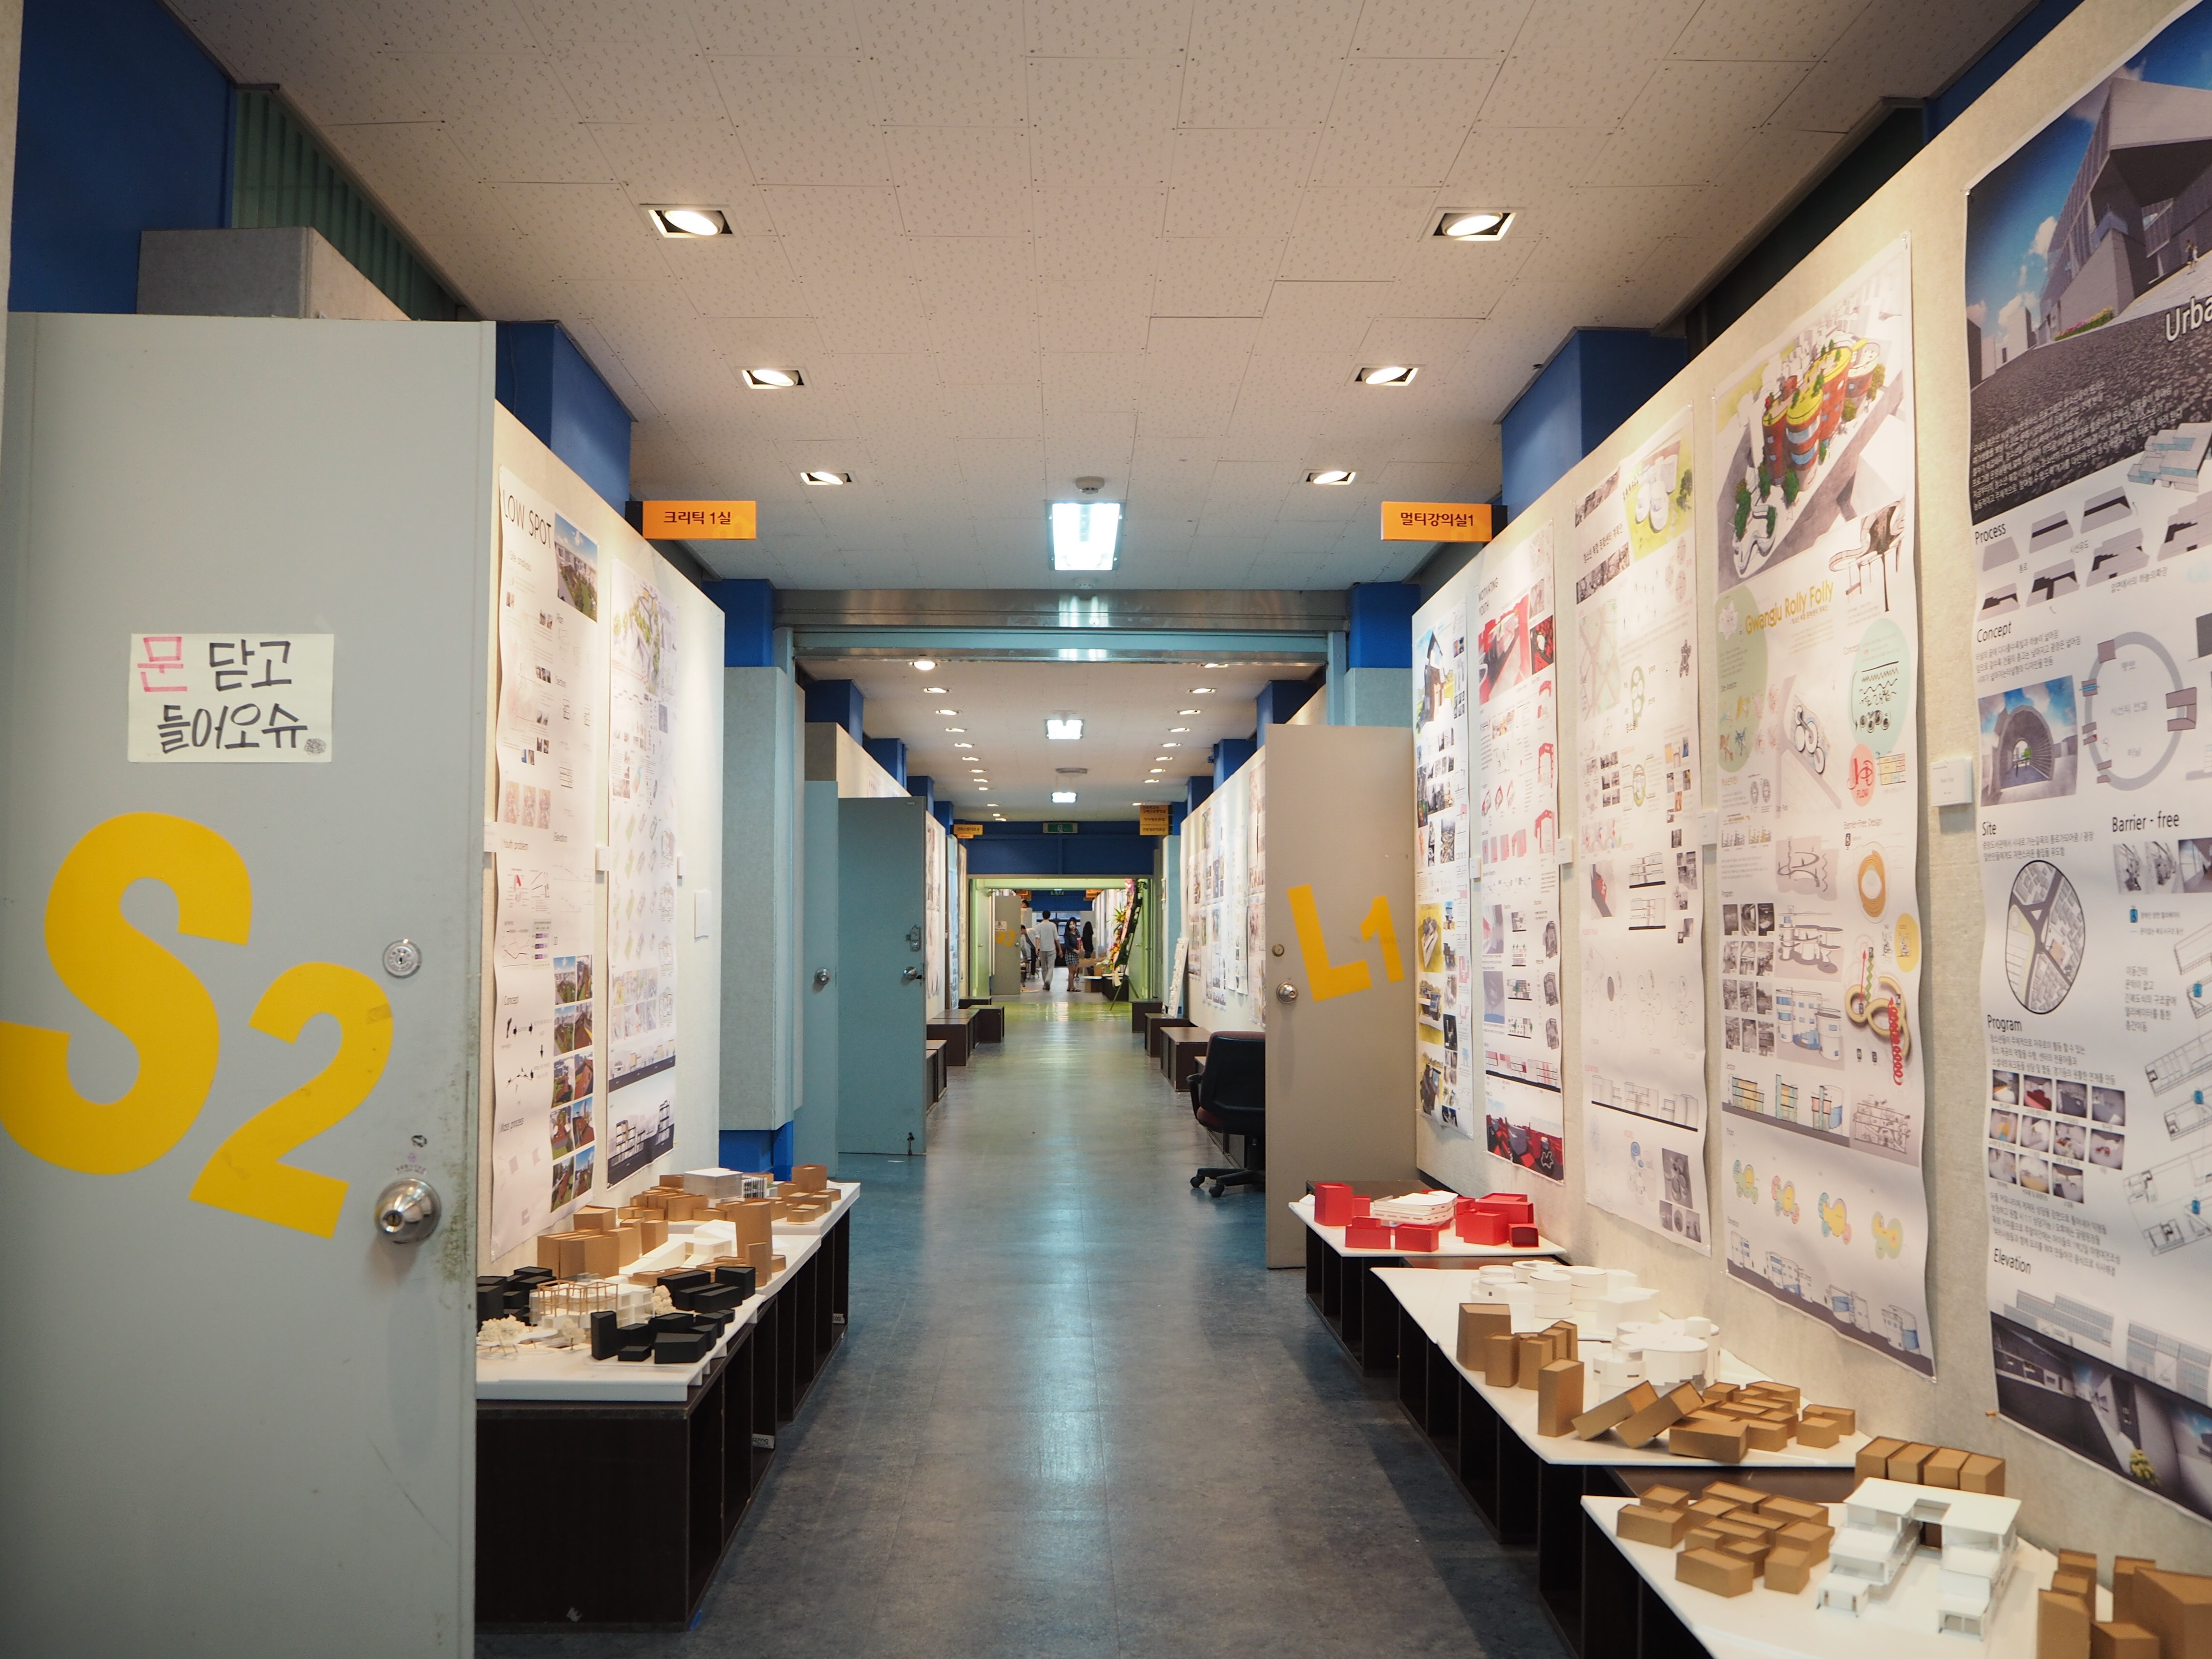
interior design, design, exhibition, panel, architecture i, department of architecture